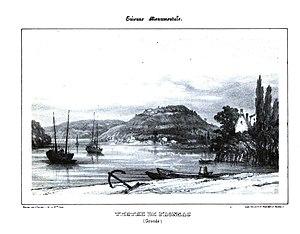
Tertre de Fronsac
Fronsac est une commune du Sud-Ouest de la France, située dans le département de la Gironde en région Nouvelle-Aquitaine. La ville a donné son nom à l'AOC Fronsac.